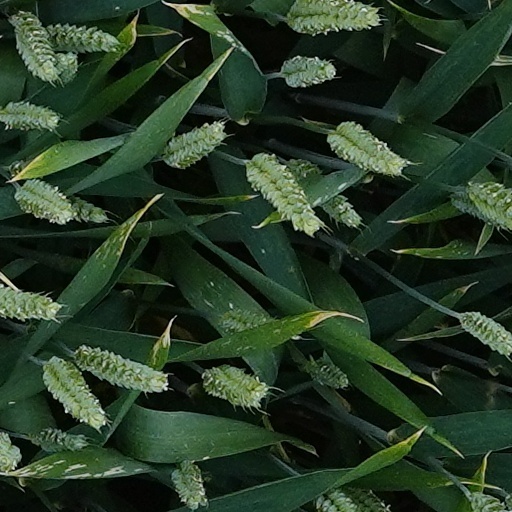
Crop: wheat